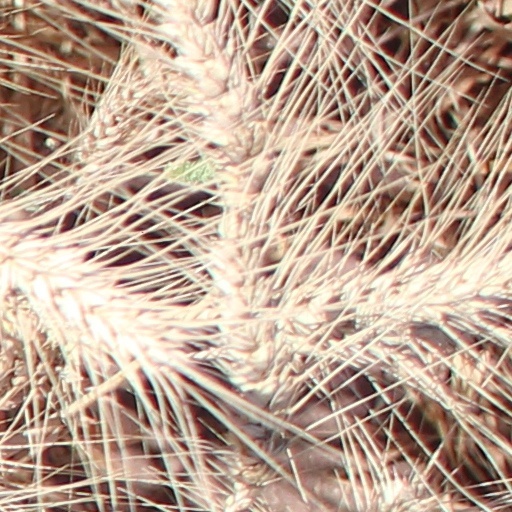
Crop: wheat